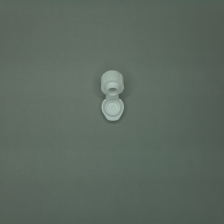
Color: white/transparent
Cap type: flip-top cap